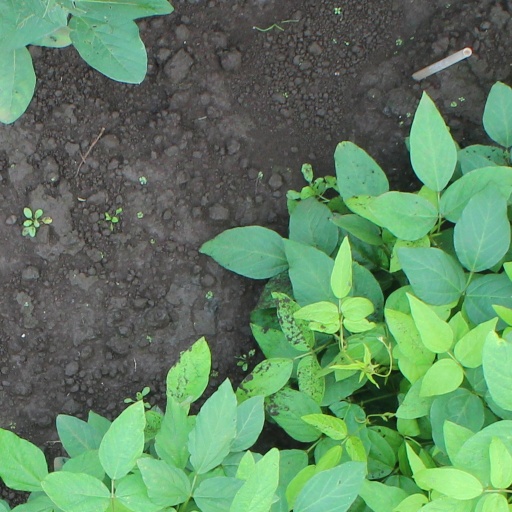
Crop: soybean